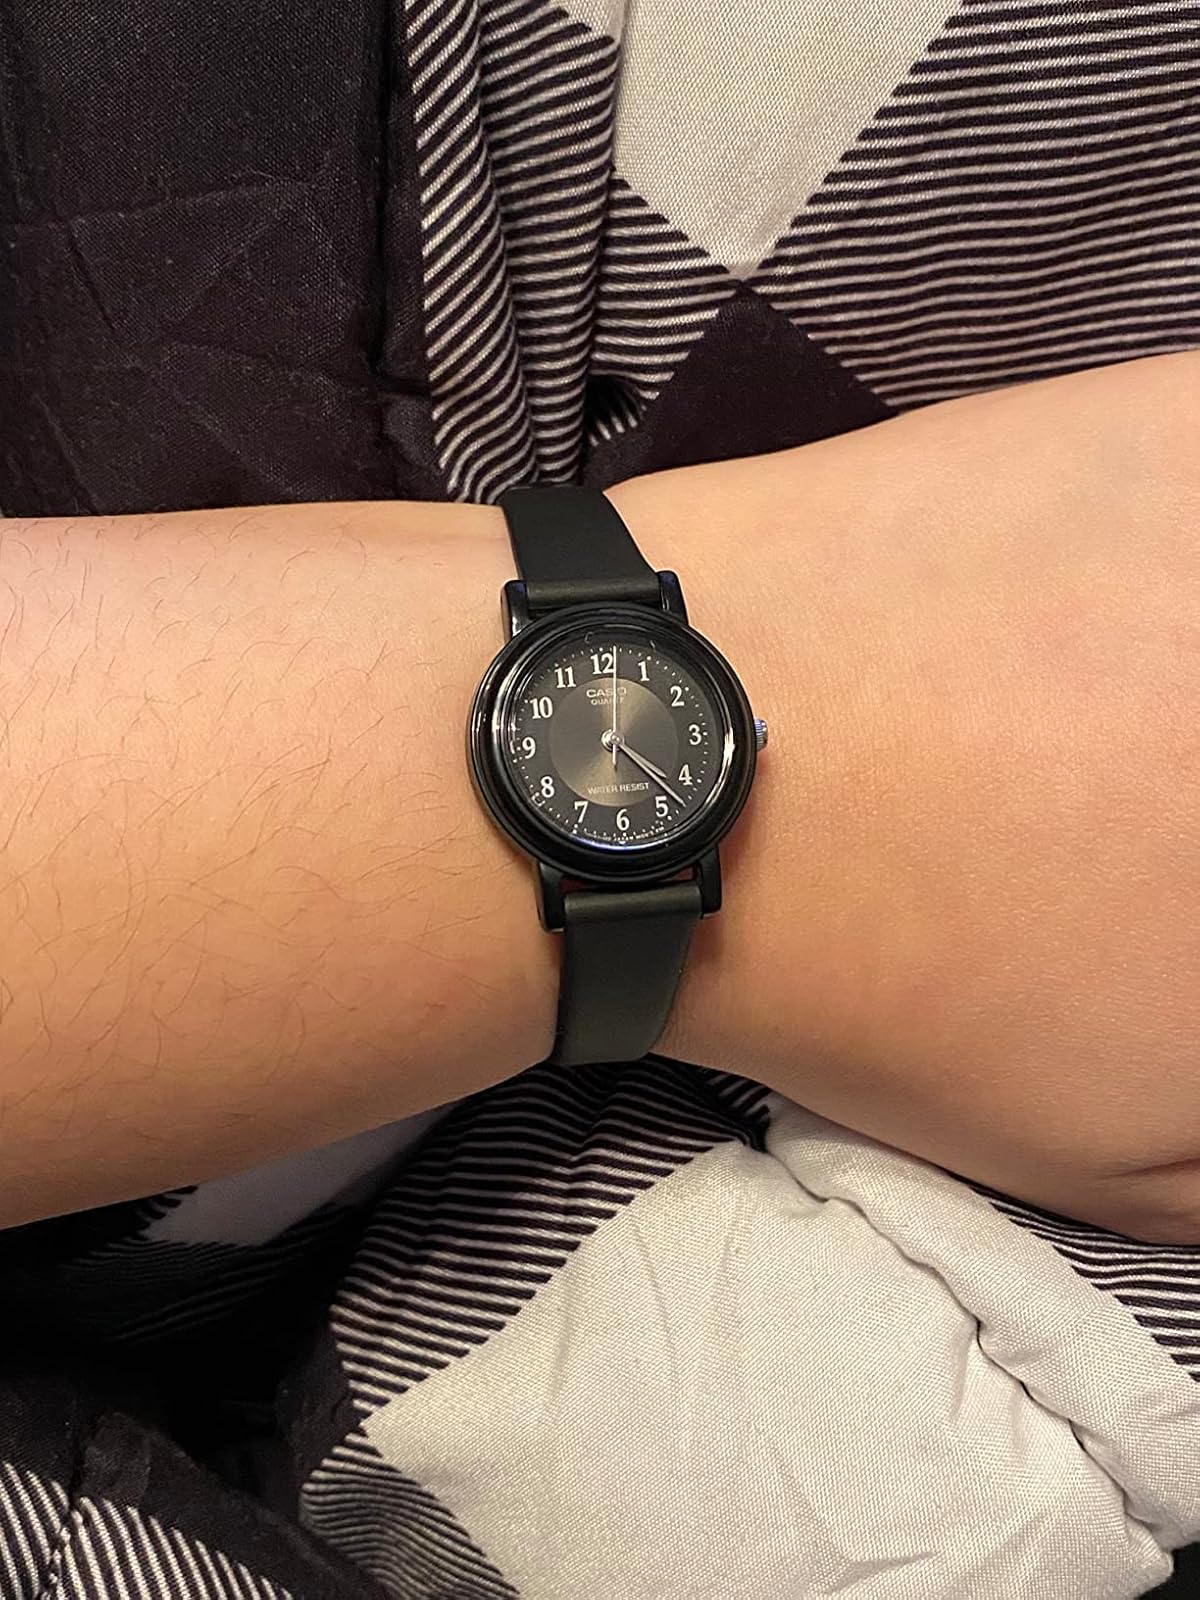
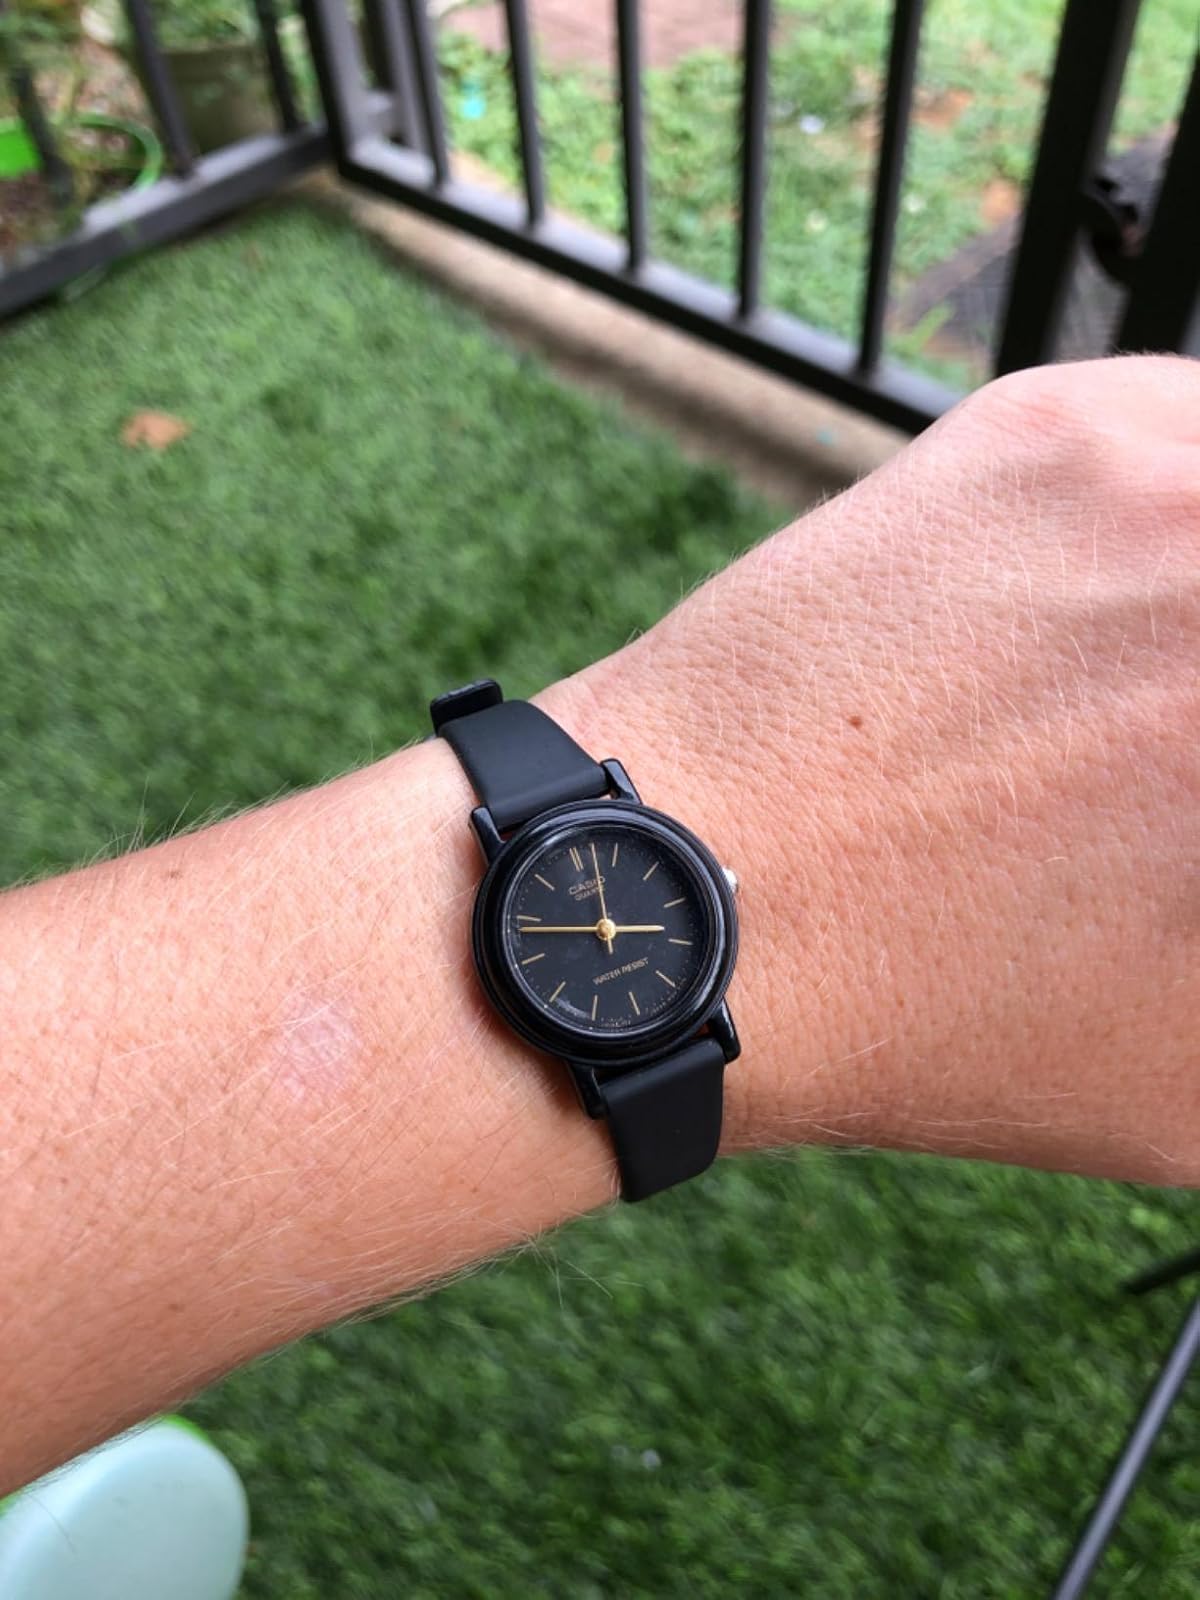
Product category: accessories_watch
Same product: no